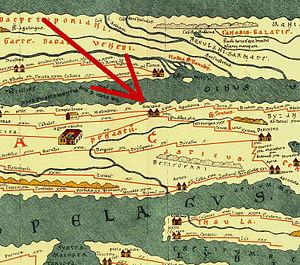
Pomorié est une ville ainsi qu'une station balnéaire du sud-est de la Bulgarie.